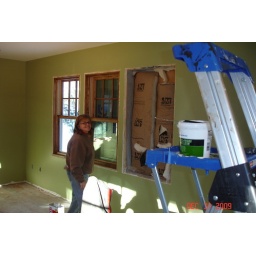
The windows came bare pine, we stained them to match the existing trim in the house.